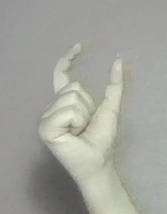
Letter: nun